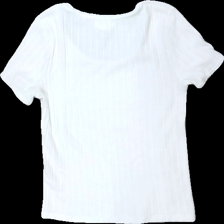
View: back
Type: T-shirt
Category: Ladies
Brand: Lindex
Colors: White
Material: 56% polyester 44% bomull
Pattern: Embroidered
Cut: C-collar
Size: M
Season: All
Damage: nopprigt
Damage location: middle right
Damage 2: nopprigt
Damage 2 location: middle left
Price range: <50
Recommended usage: Export
Description: virkad t-shirt
Comment: nopprig